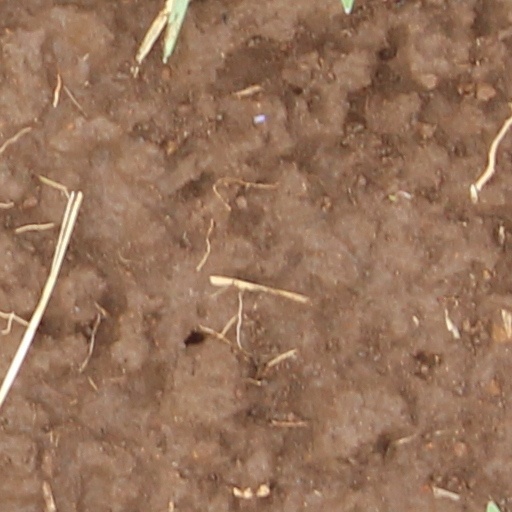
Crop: wheat